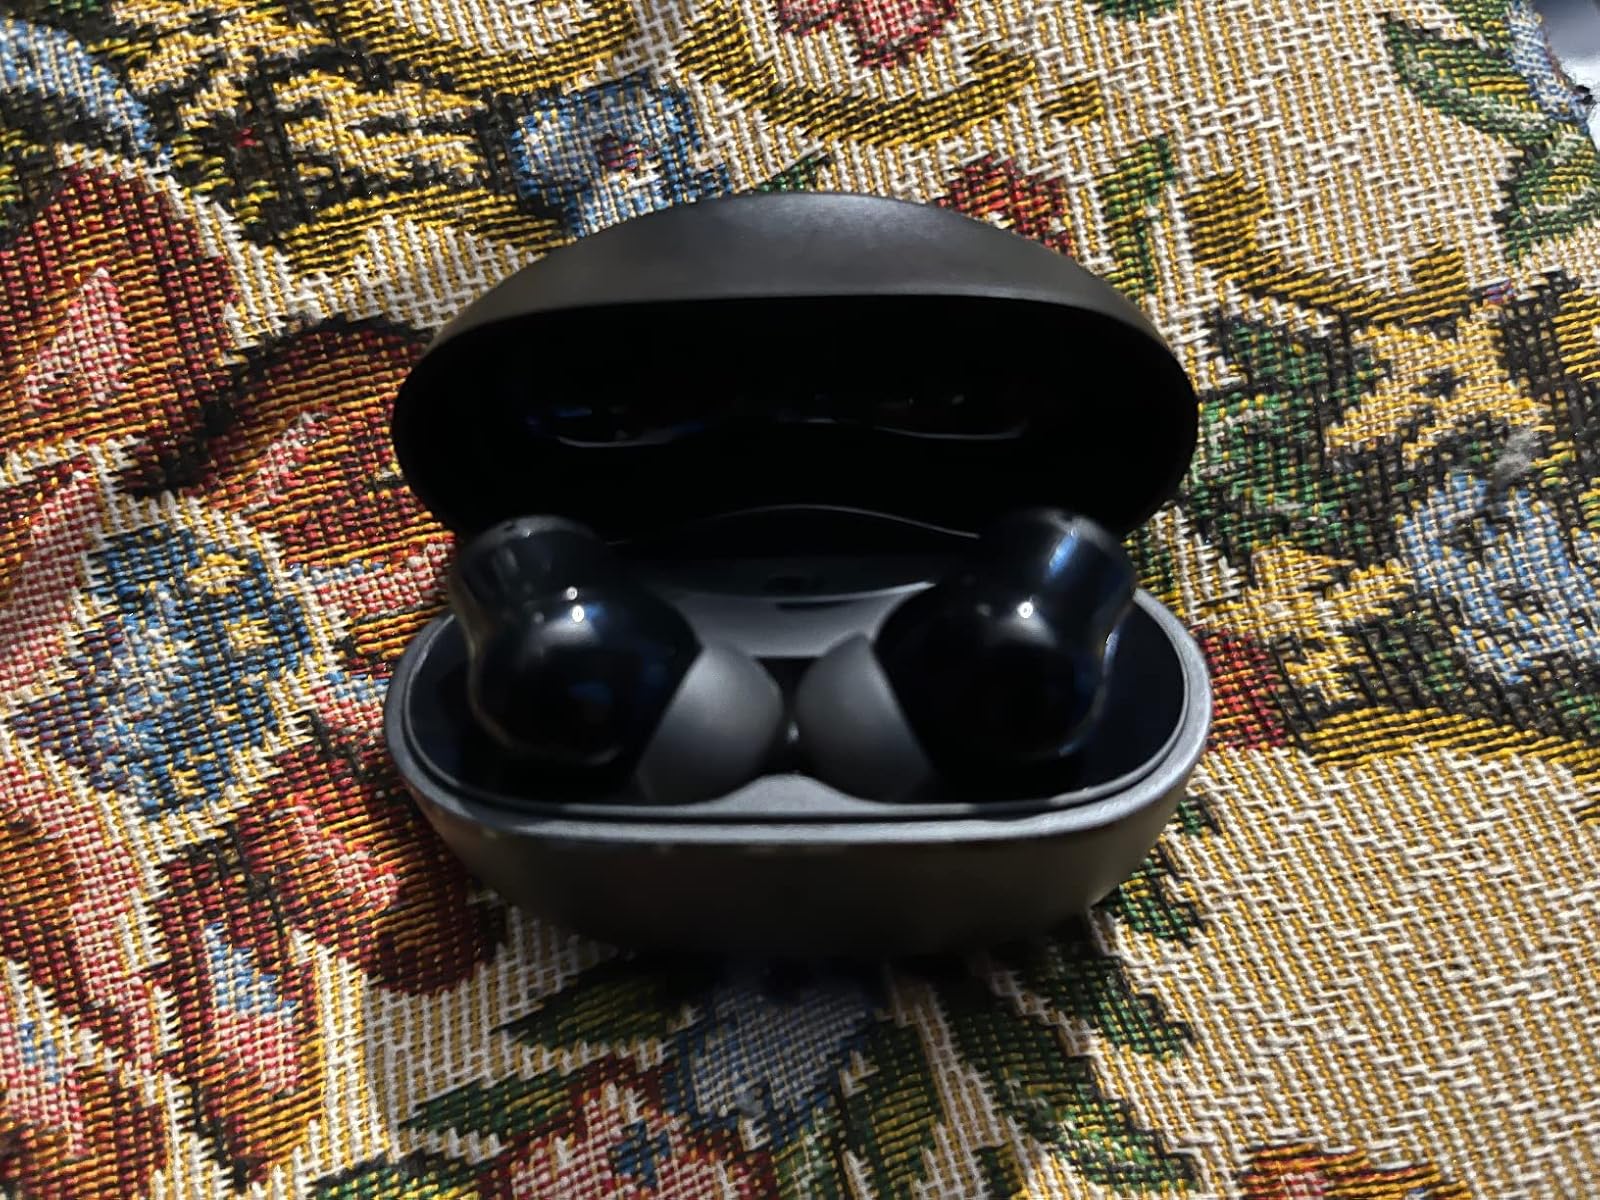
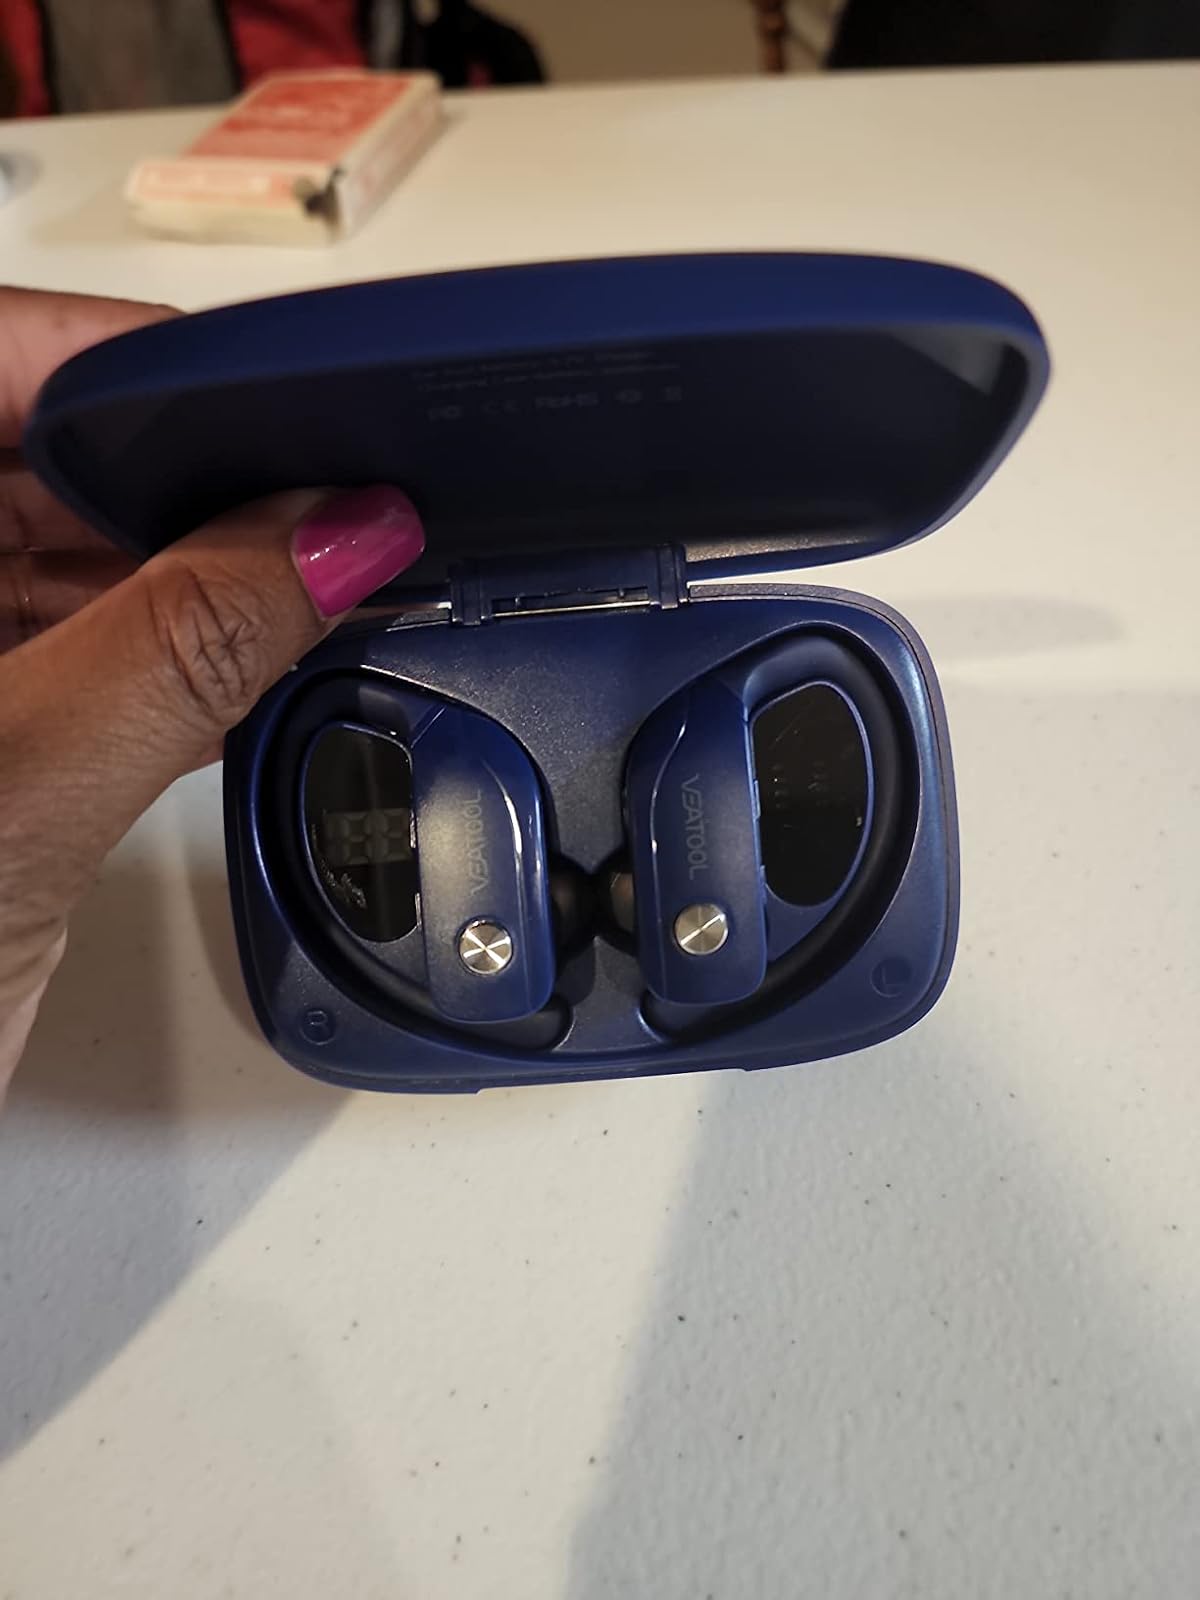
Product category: earbuds
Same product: no